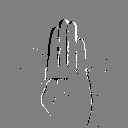
ASL letter: b